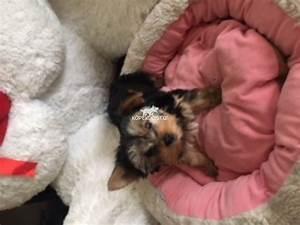
dog